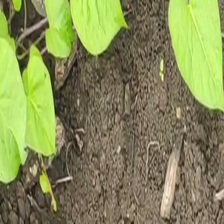
Weed species: Obscure_morning _glory(Ipomoea obscura)